Charli D'Amelio

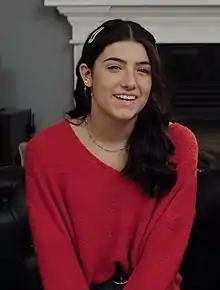
D'Amelio in 2020

Charli Grace D'Amelio (born May 1, 2004) is an American social media personality and dancer. She was a competitive dancer for over a decade before she came to prominence in late 2019, when she began posting dance videos on the video-sharing platform TikTok and joined The Hype House that same year. D'Amelio quickly amassed a large following and subsequently became the most-followed creator on the platform in March 2020 until she was surpassed by Khaby Lame in June 2022. With over 155 million followers, she is the second most-followed person on TikTok, as of 2025.